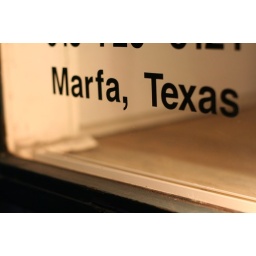
sign in window downtown